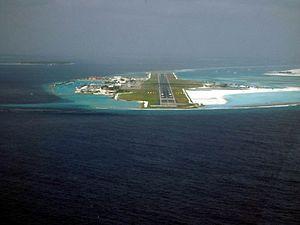
Vue de l'aéroport international de Malé depuis un avion se dirigeant vers la piste d'atterrissage
Hulhulé est une île des Maldives située dans l'atoll Malé Nord. Agrandie à de nombreuses reprises, elle est en grande partie occupée par les infrastructures de l'aéroport international de Malé.
Les récifs sont globalement touchés par des phénomènes liés aux changements climatiques induits par le réchauffement global de la planète.
Malé est la capitale, la ville la plus peuplée et l'une des divisions administratives de la république des Maldives. La ville est située sur une île homonyme au sud de l'atoll Malé du Nord qui fait partie de l'atoll de Kaafu. Elle mesure deux kilomètres et demi de long et un kilomètre de large.